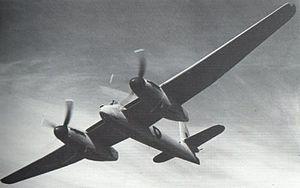
Le Westland Welkin était un chasseur lourd bimoteur britannique de la Westland Aircraft Company destiné au combat à très haute altitude, dans la stratosphère. Le mot « Welkin » vient de l'anglais vault of heaven. Tout d'abord conçu en 1940, il a été fabriqué à partir de 1942–1943 en réponse à l'arrivée des bombardiers allemands Junkers Ju 86, modifiés pour les vols de reconnaissance, qui laissait supposer que la Luftwaffe allait essayer de reprendre les bombardements à haute altitude sur l'Angleterre. Cette menace ne s'est jamais concrétisée ce qui fait que la Westland n'a produit qu'un petit nombre de Welkins.